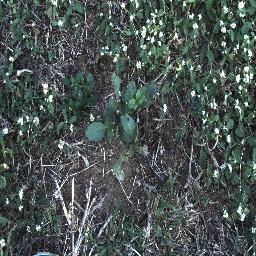
Label: snake_weed